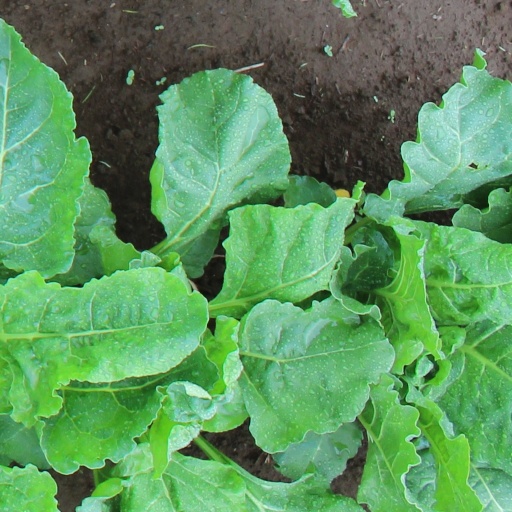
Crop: sugar beet